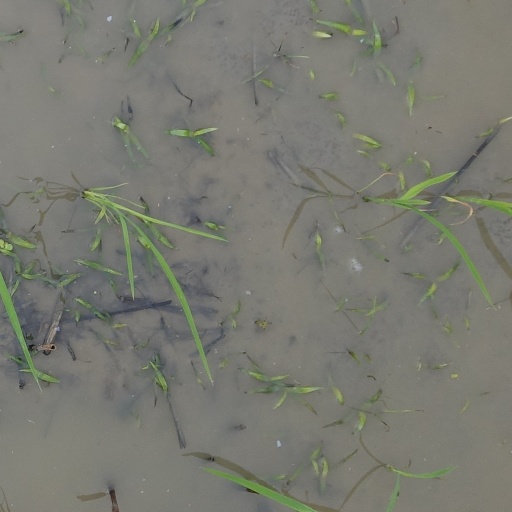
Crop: rice